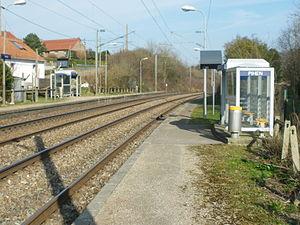
Vue des quais et des voies de la gare de Pihen.
La gare de Pihen est une gare ferroviaire française de la ligne de Boulogne-Ville à Calais-Maritime, située sur le territoire de la commune de Pihen-lès-Guînes dans le département du Pas-de-Calais, en région Hauts-de-France.